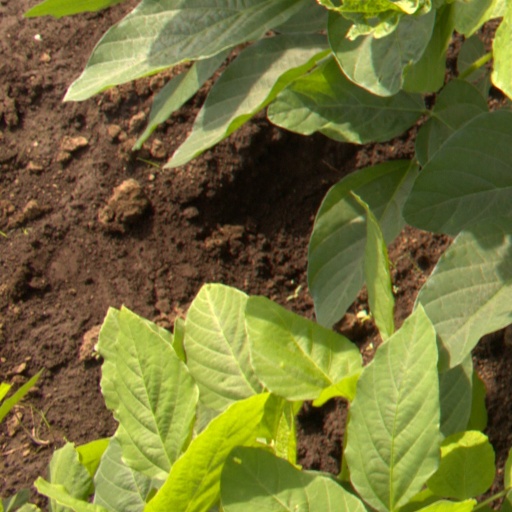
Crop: soybean